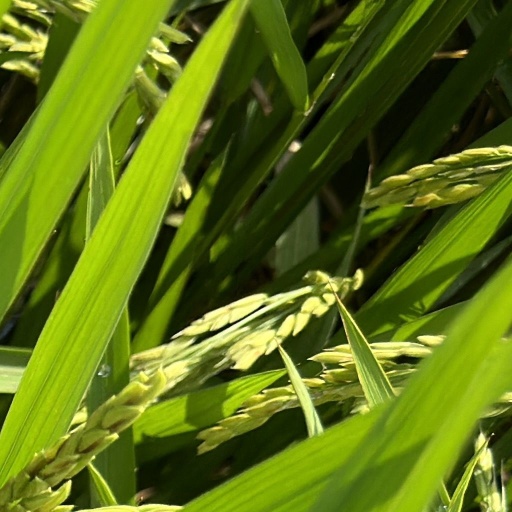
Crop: rice